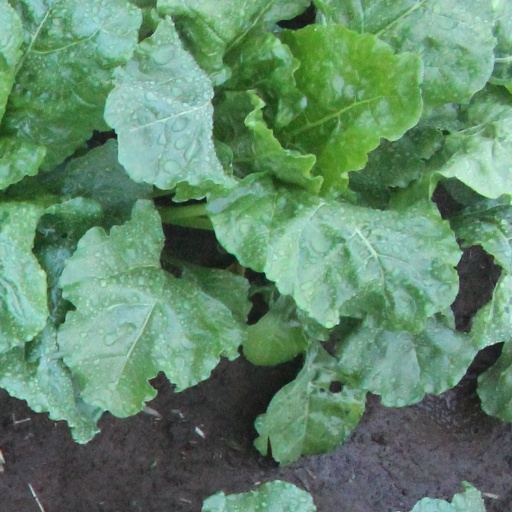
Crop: sugar beet